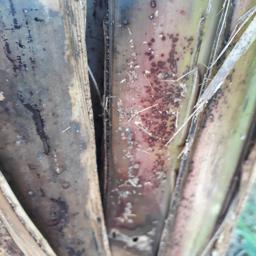
Label: PSEUDOSTEM WEEVIL